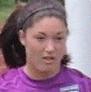
Age: 22